State of Buenos Aires

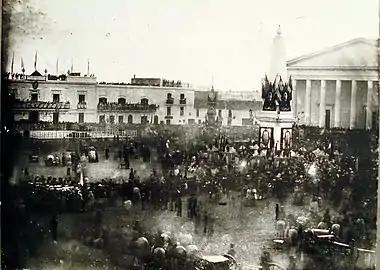
Delegates swear allegiance to the 1854 Constitution of Buenos Aires.

The State of Buenos Aires was a secessionist republic resulting from the overthrow of the Argentine Confederation government in the Province of Buenos Aires on 11 September 1852. The State of Buenos Aires was never explicitly recognized by the Confederation; it remained, however, independent under its own government and constitution. Buenos Aires rejoined the Argentine Confederation after the former's victory at the Battle of Pavón in 1861.